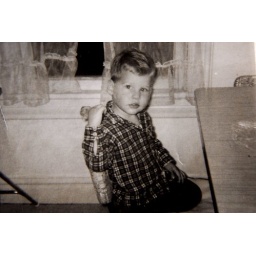
About 1967 in Atlantic Highlands NJ.Lived in the white house on the corner of Third and Lincoln.